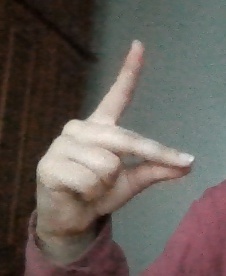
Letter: ta